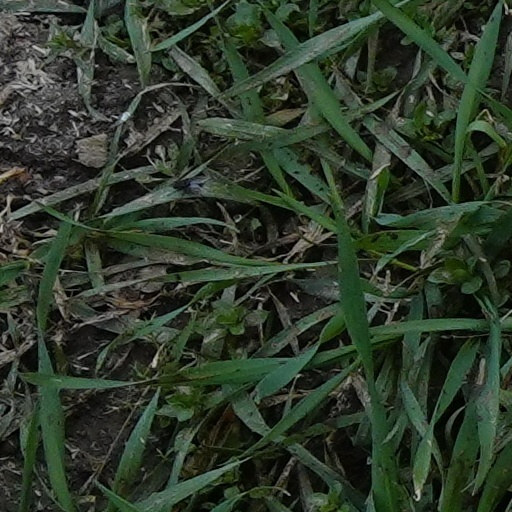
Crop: wheat